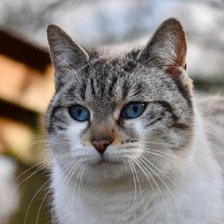
Label: animals